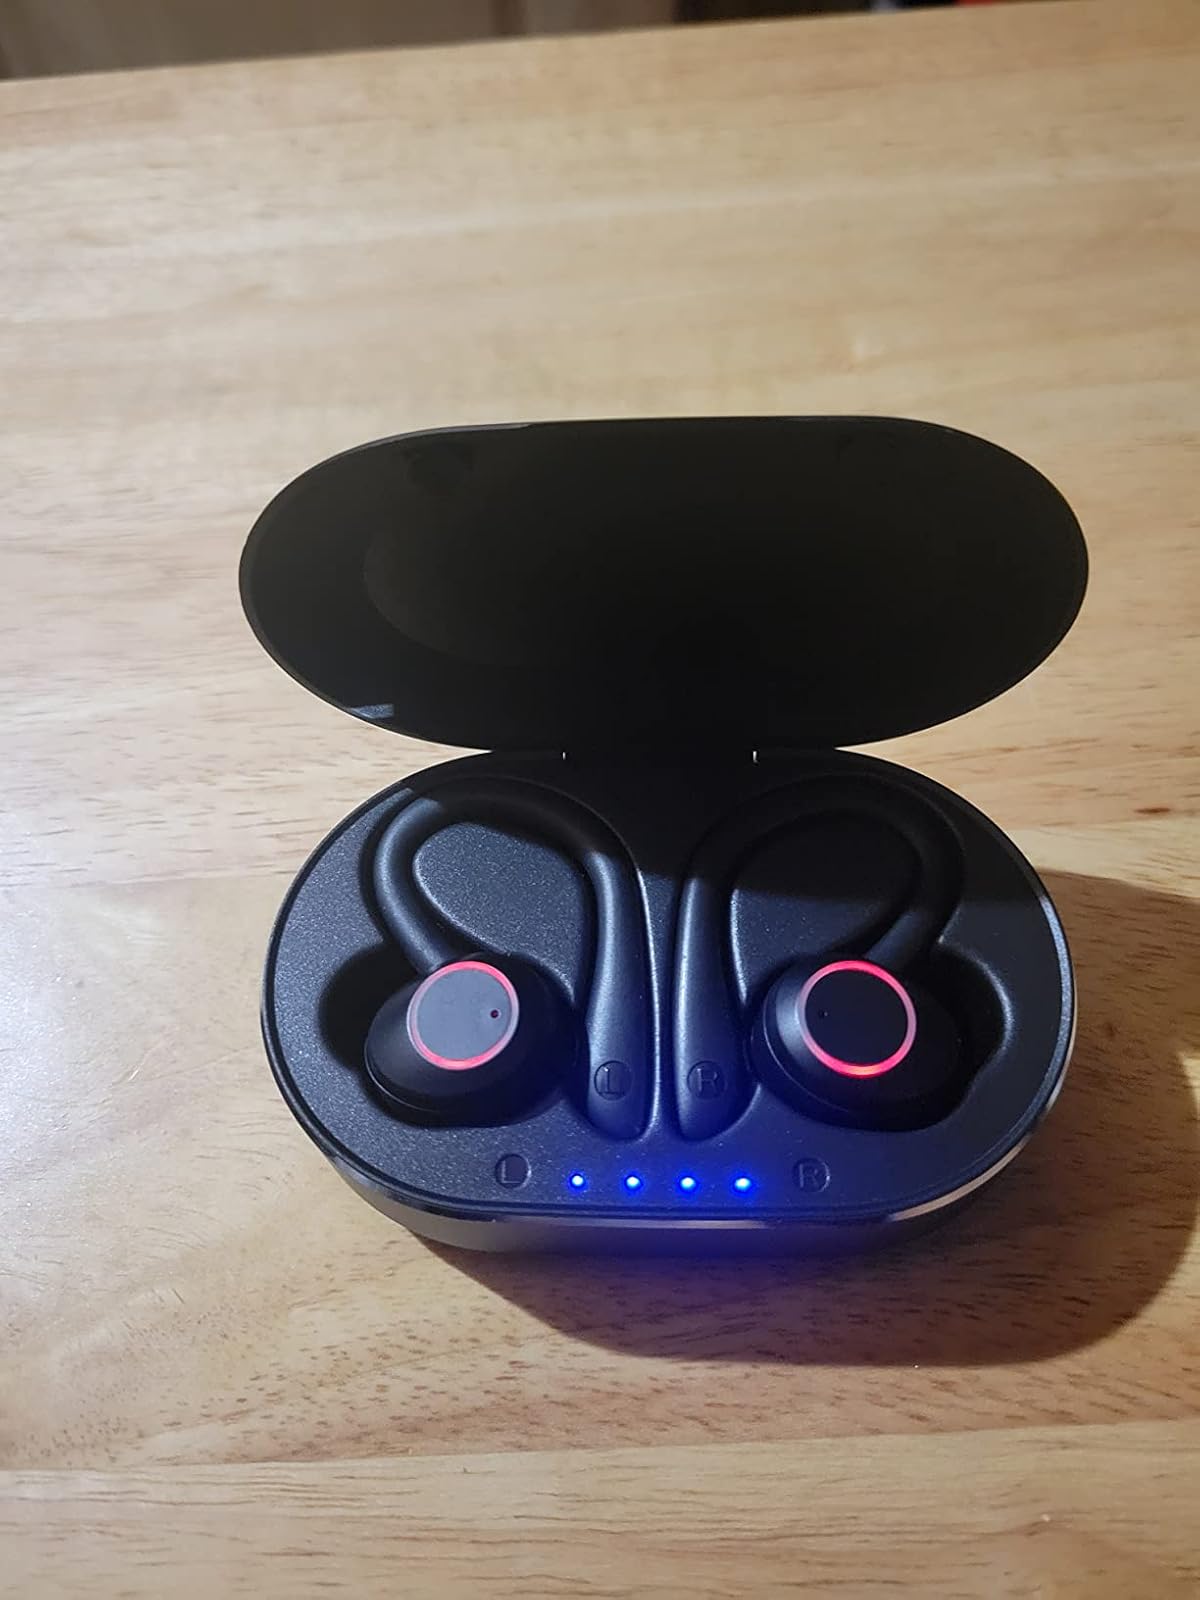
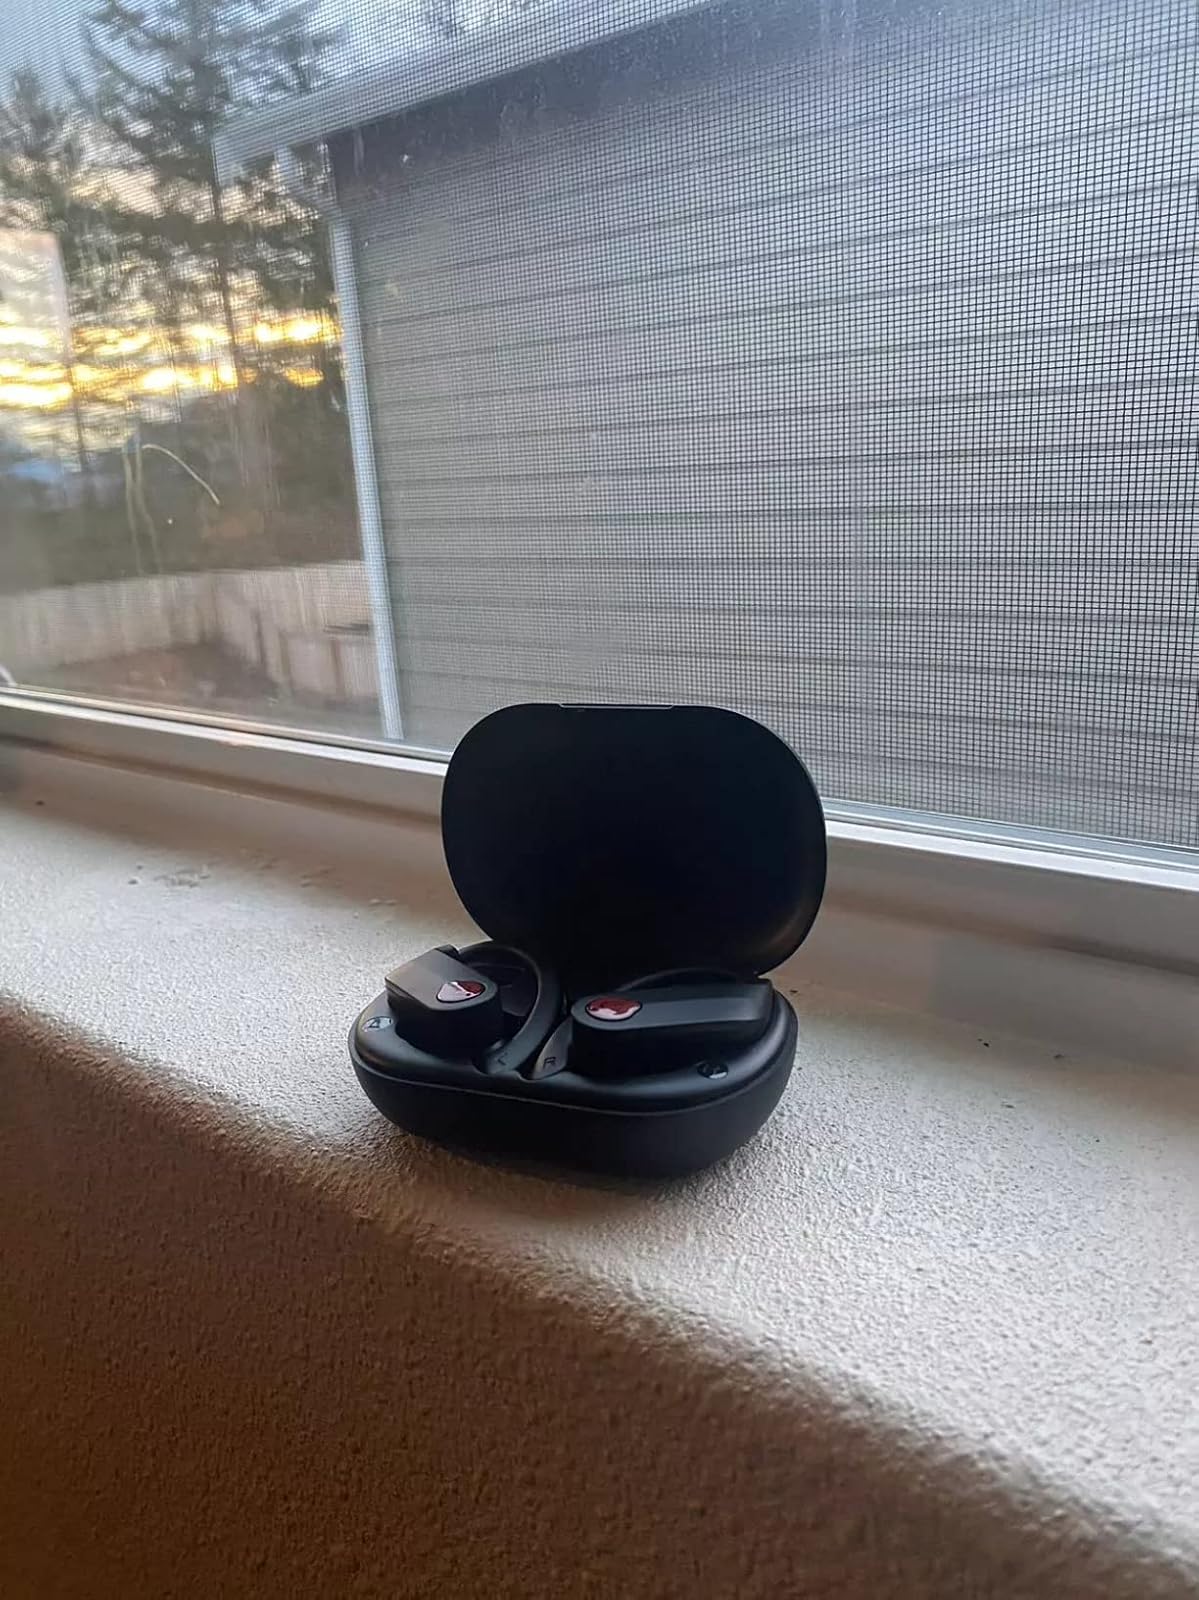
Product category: earbuds
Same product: no